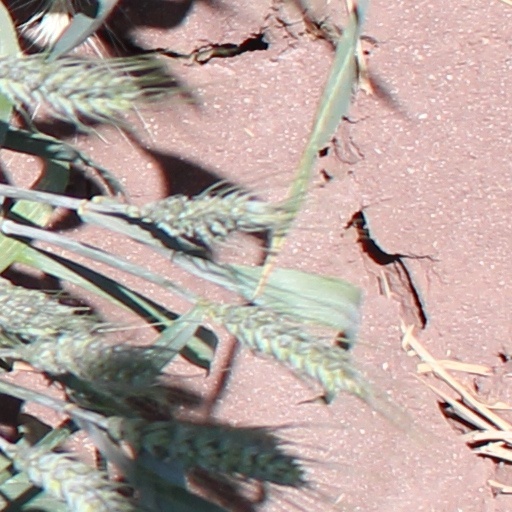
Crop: wheat